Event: Nepal Earthquake
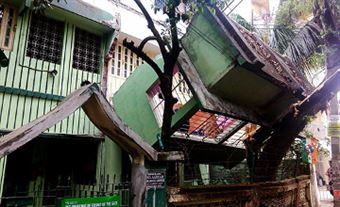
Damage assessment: damage